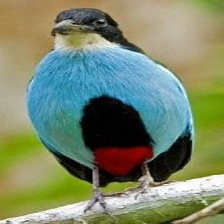
Species: AZURE BREASTED PITTA
Scientific name: PITTA STEERII